Cane (grass)

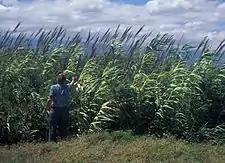
A giant canebrake ("Arundo donax")

Cane is any of various tall, perennial grasses with flexible, woody stalks from the genera "Arundinaria", and "Arundo".